Paul Kariya

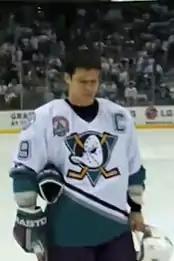
Kariya during the 2003 Stanley Cup Finals.

During the off-season, Kariya became a restricted free agent before re-signing with the Ducks to a one-year, $10 million contract in July 2002. Before the signing, the Ducks made two key acquisitions, signing playmaking centre Adam Oates to a one-year deal and trading for winger Petr Sýkora from the New Jersey Devils. Both acquisitions were made with Kariya's input, as well as with the expectation they would play on a line with him. Although Oates was injured at the beginning of the season (during which time Kariya played with his usual centre, Rucchin), the trio formed the Ducks' top line. Despite playing under a defensive system implemented by new head coach Mike Babcock, the arrival of Kariya's new linemates coincided with a resurgence in offensive production for him in 2002–03. However, several months into the campaign, his father died of a heart attack. The Ducks gave Kariya the option to sit out the following game against the Vancouver Canucks, which he played nonetheless on December 28, 2002. He recorded an assist in a 7–3 loss. At mid-season, Kariya was selected as a reserve to his seventh and final NHL All-Star Game, held in February 2003. He scored the deciding shootout goal for the Western Conference, as his team beat the East 6–5. While his 25 goals marked the lowest total of his career since his 22-game 1997–98 season, his 56 assists approached a personal best. With 81 points over 82 games, he led the Ducks in scoring for the fifth time. His efforts helped the Mighty Ducks to the seventh seed in the West, marking the team's return to the playoffs for the first time in four years. Matching up against the second-seeded Red Wings in the first round, Kariya opened the playoffs with a triple-overtime winner in game one, resulting in a 2–1 Ducks win. Anaheim went on to sweep the Red Wings in four games; Kariya scored his second goal of the series in the deciding game, a 3–2 overtime win. It marked the second time in NHL history that a team eliminated the defending Stanley Cup champion in four straight games in the first round. The Mighty Ducks went on to eliminate the Dallas Stars and Minnesota Wild in the next two rounds to advance to the Stanley Cup Finals for the first time in franchise history. During game six of the series against New Jersey, a game in which the Ducks faced elimination, Kariya received a hard open-ice hit from opposing defenceman Scott Stevens. Lying motionless on the ice for several minutes, he needed to be helped to the dressing room. Many felt Kariya's equipment changes following his first concussion may have saved him from being rendered unconscious from the Stevens hit. Four-and-a-half minutes of playing time later, he returned to the game. Following his return, he scored on a slapshot while skating down the wing to give the Ducks a 4–1 lead. Anaheim went on to win the game 5–2 to force a game seven; Kariya finished the game with a goal and two assists. Reactions regarding Stevens' hit were divided following the game. Kariya told reporters that after looking at replays that Stevens had used his elbow, while Ducks head coach Mike Babcock described it as a late hit. However, the play was not penalized during the game, and Stevens received no subsequent disciplinary measures from the NHL. Playing the deciding game seven in New Jersey, the Ducks lost the Stanley Cup by a 3–0 score. Over 21 games, Kariya finished third on the team in playoff scoring (behind Adam Oates and Petr Sýkora), scoring six goals and 12 points. Much of Anaheim's success was predicated on goaltender Jean-Sébastien Giguère's performance, who was awarded the Conn Smythe Trophy as playoff MVP. Kariya, meanwhile, was often singled out for his lack of consistent impact throughout the playoffs. As the highest-profile player on the Ducks, he drew matchups against opposing teams top defencemen during the post-season, such as Willie Mitchell against the Wild and Stevens against the Devils. He had also played part of the post-season with a separated shoulder.